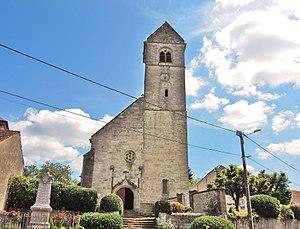
Eglise saint Rémi à Anjeux.
Anjeux est une commune française située dans le département de la Haute-Saône, en région Bourgogne-Franche-Comté.